Candlewick (character)

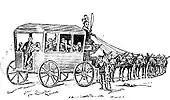

Candlewick is introduced in chapter 30 of "The Adventures of Pinocchio". His real name is Romeo, though he is given his nickname on account of his slender, polished build. He is described as the most unruly of Pinocchio's class, though he is the puppet’s best friend. He declines Pinocchio’s invitation to a party celebrating his upcoming transformation into a real boy, and persuades the puppet to instead come with him to the Land of Toys ("Paese dei Balocchi").